Skip Bayless

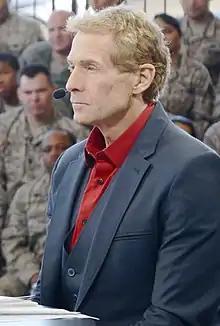
Bayless in 2014

Skip Bayless (born John Edward Bayless II; born December 4, 1951) is an American sports columnist, commentator, and television personality. He is well-known for his work as a commentator on the ESPN2 show "First Take" with Stephen A. Smith, a show which he left in June 2016. Bayless debuted his show "" with Shannon Sharpe on Fox Sports 1 in September 2016, which he led for eight years until he left in August 2024.